Dr. Samuel D. Risley House

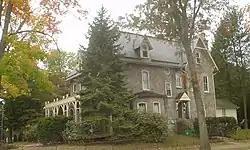
Dr. Samuel D. Risley House, October 2009

The Dr. Samuel D. Risley House, also known as the Elton B. Gifford House, is a historic home located in Media, Delaware County, Pennsylvania. It was built in 1877.